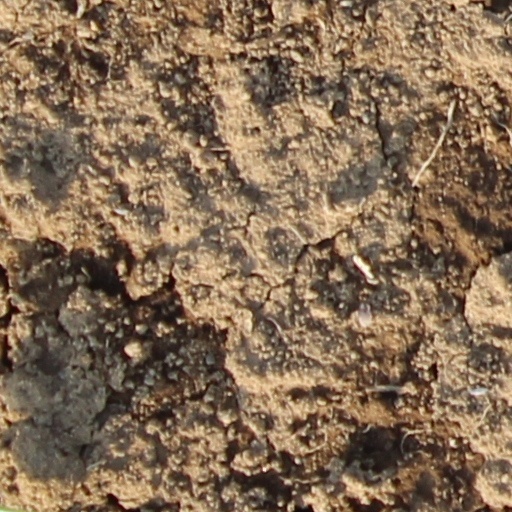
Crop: wheat